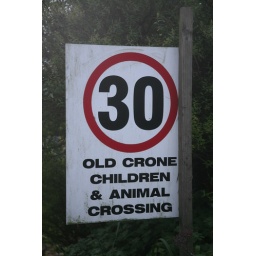
A sign outside a house in Turk Street, Alton.